Cornelio Saavedra Rodríguez

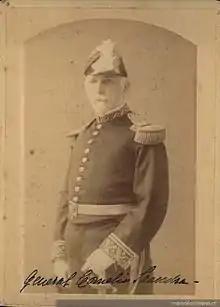

Cornelio Saavedra Rodríguez (1821 – April 7, 1891) was a Chilean politician and military figure who played a major role in the Occupation of the Araucanía.